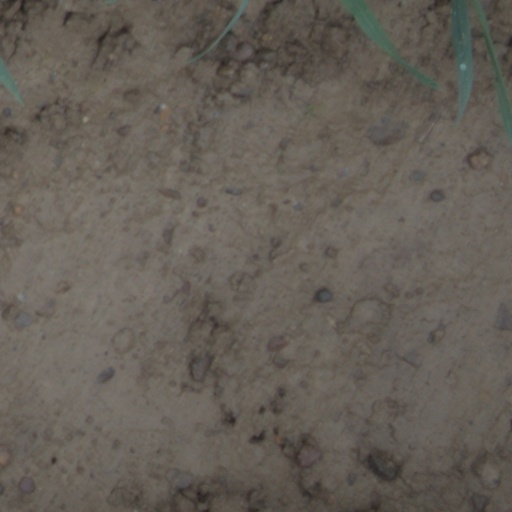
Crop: wheat